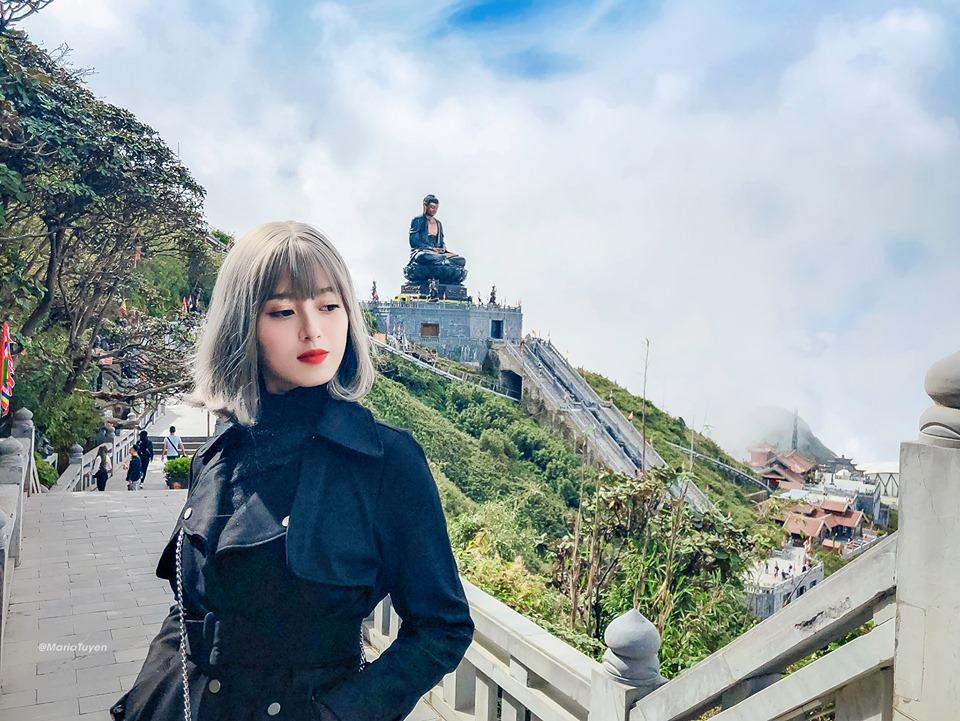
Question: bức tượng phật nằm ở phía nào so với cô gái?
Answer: bức tượng phật ở phía sau lưng cô gái